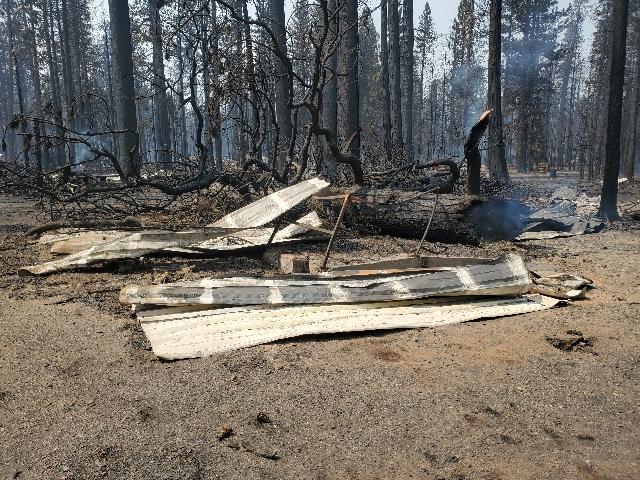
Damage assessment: destroyed